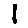
Label: 1